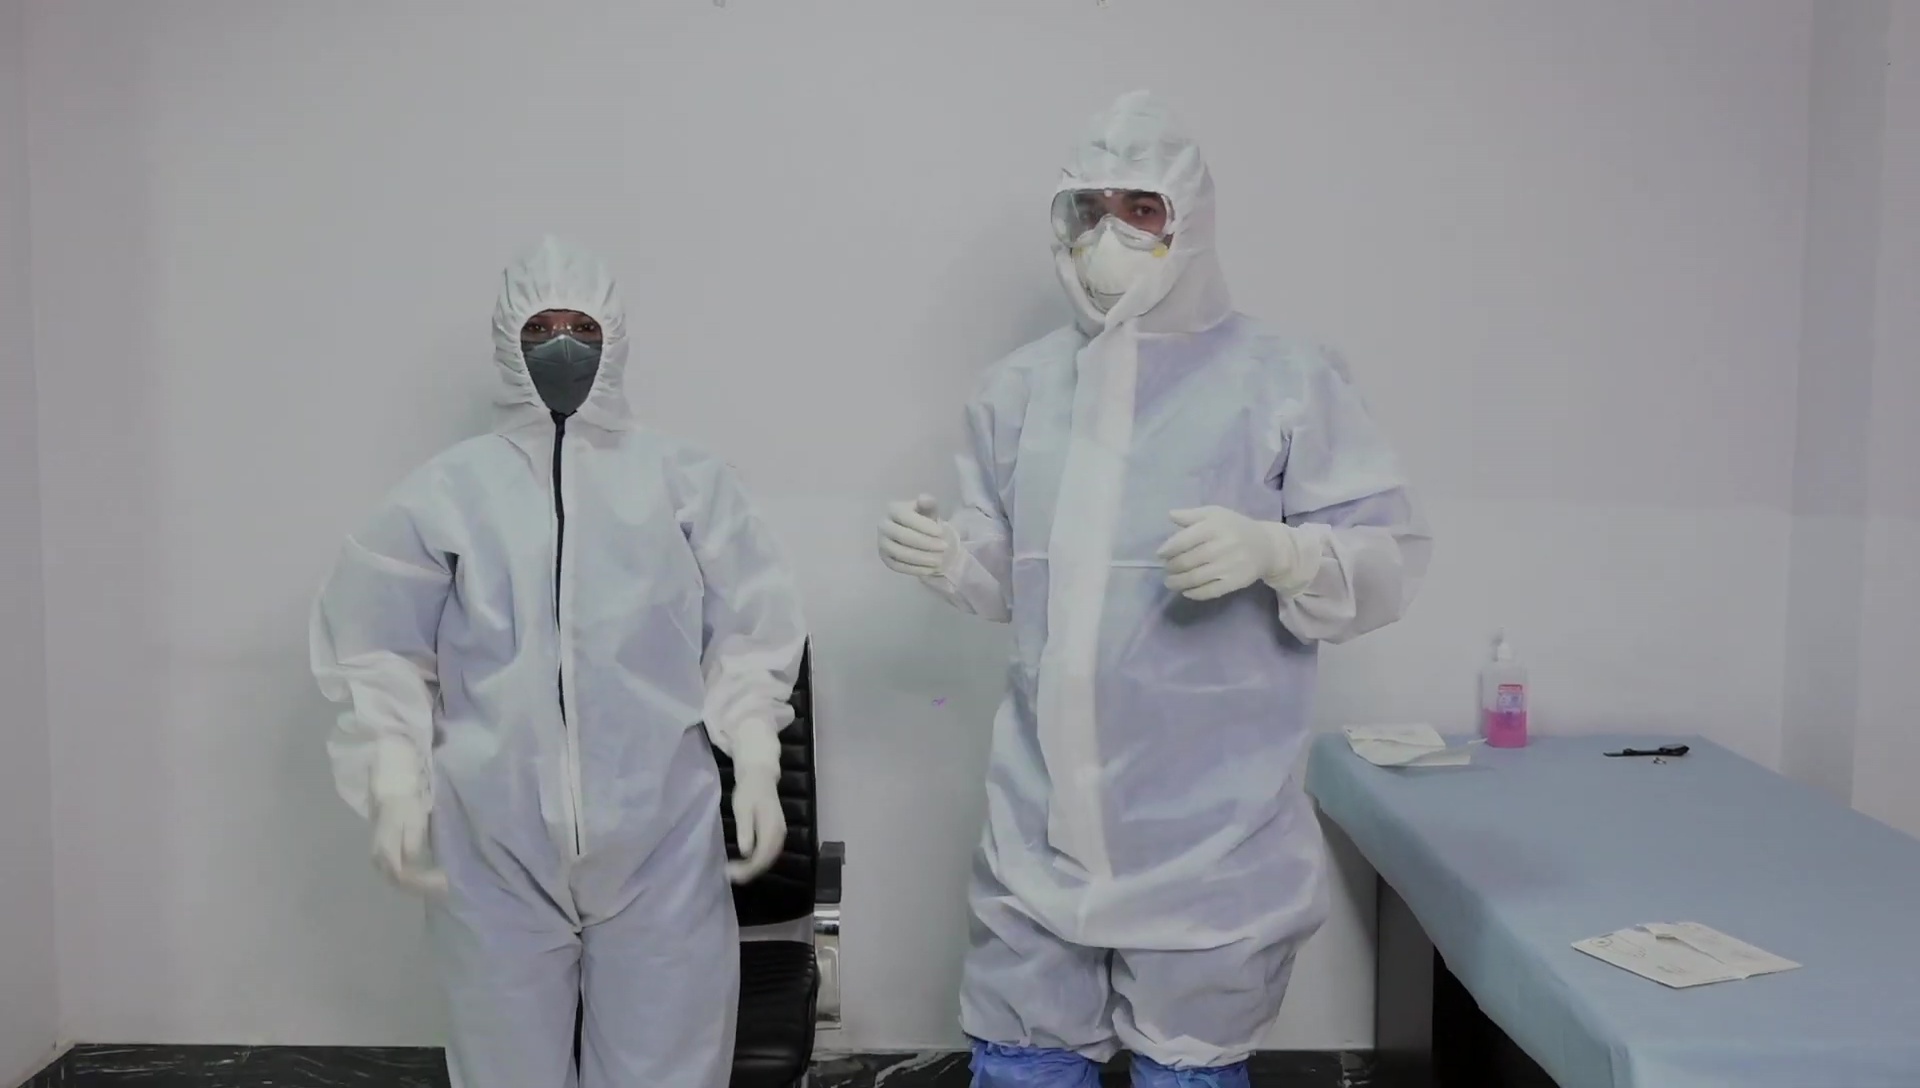
Objects detected:
Mask
Mask
Goggles
Gloves
Gloves
Gloves
Gloves
Coverall
Coverall